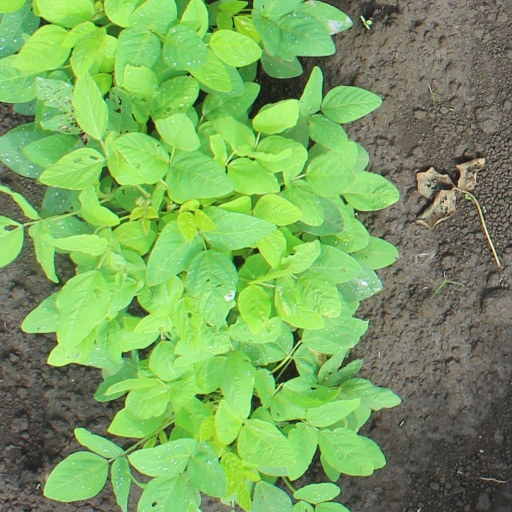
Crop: soybean